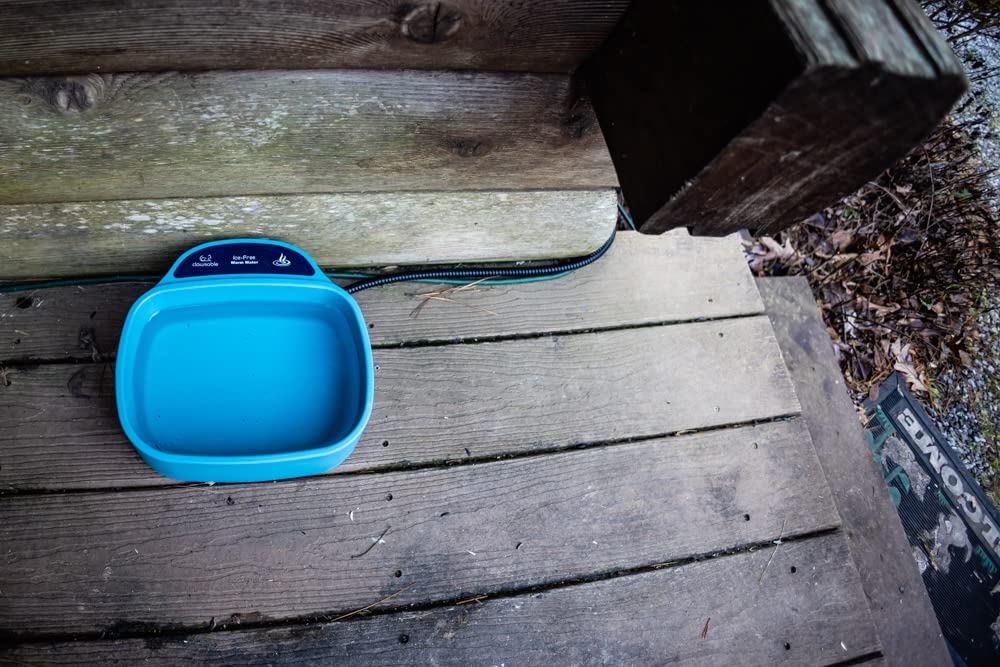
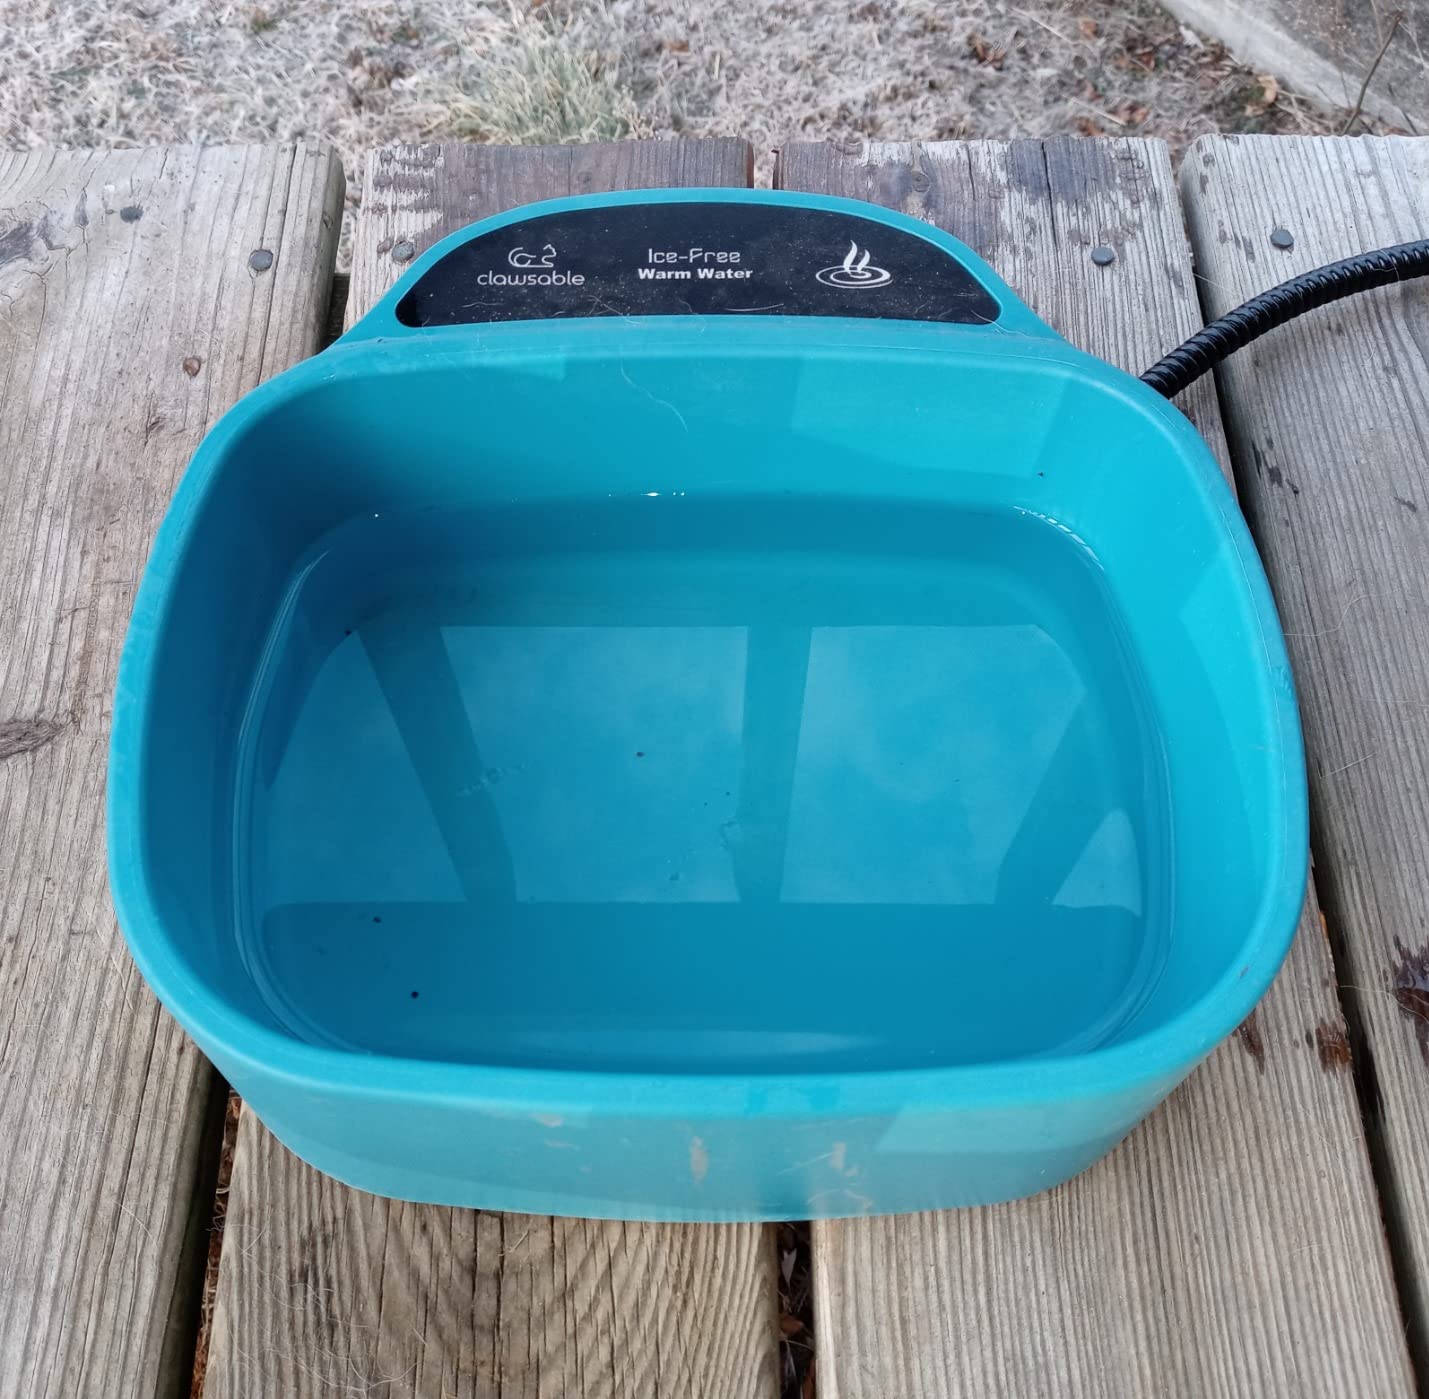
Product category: items_bowl
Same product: yes